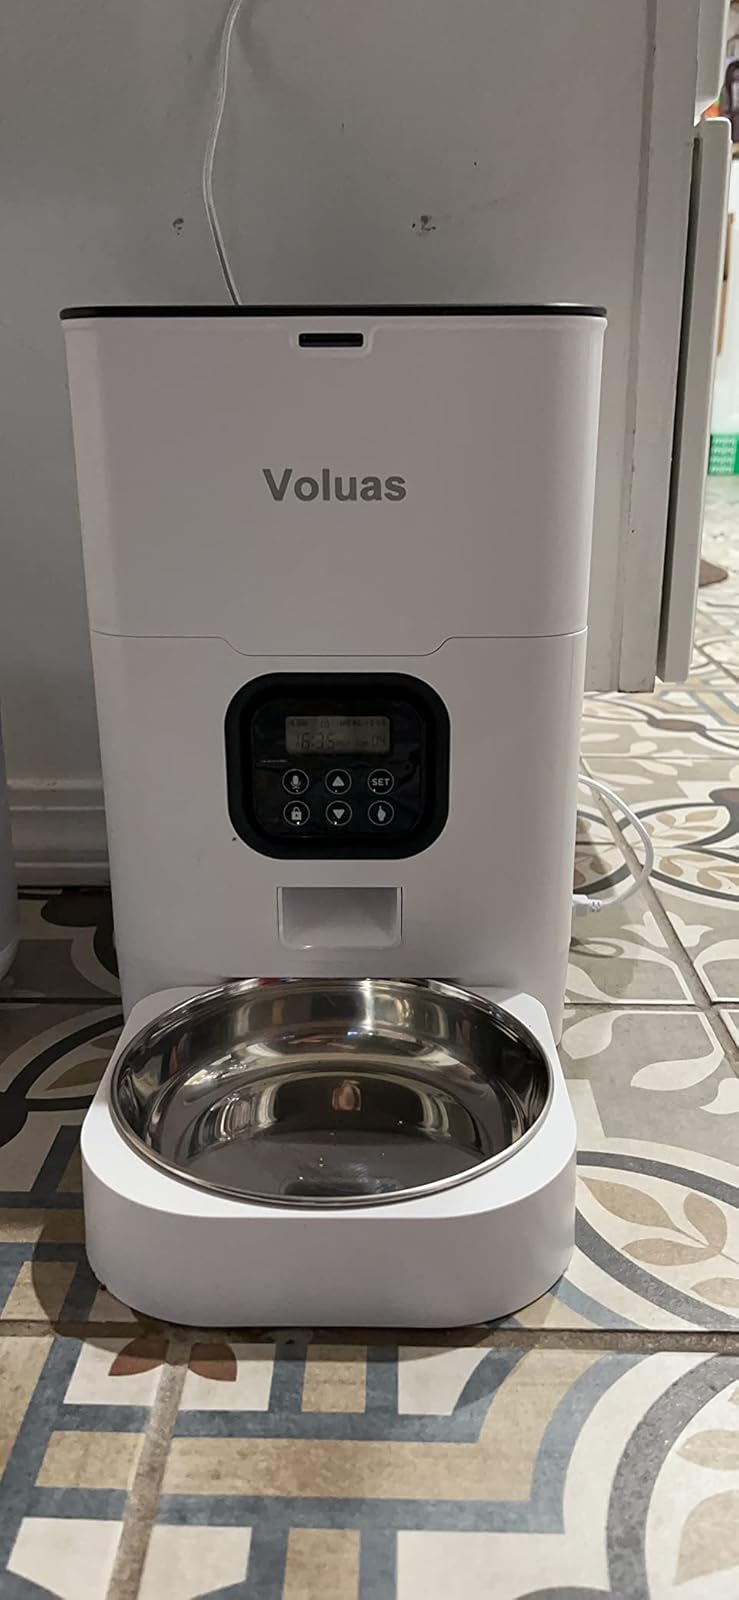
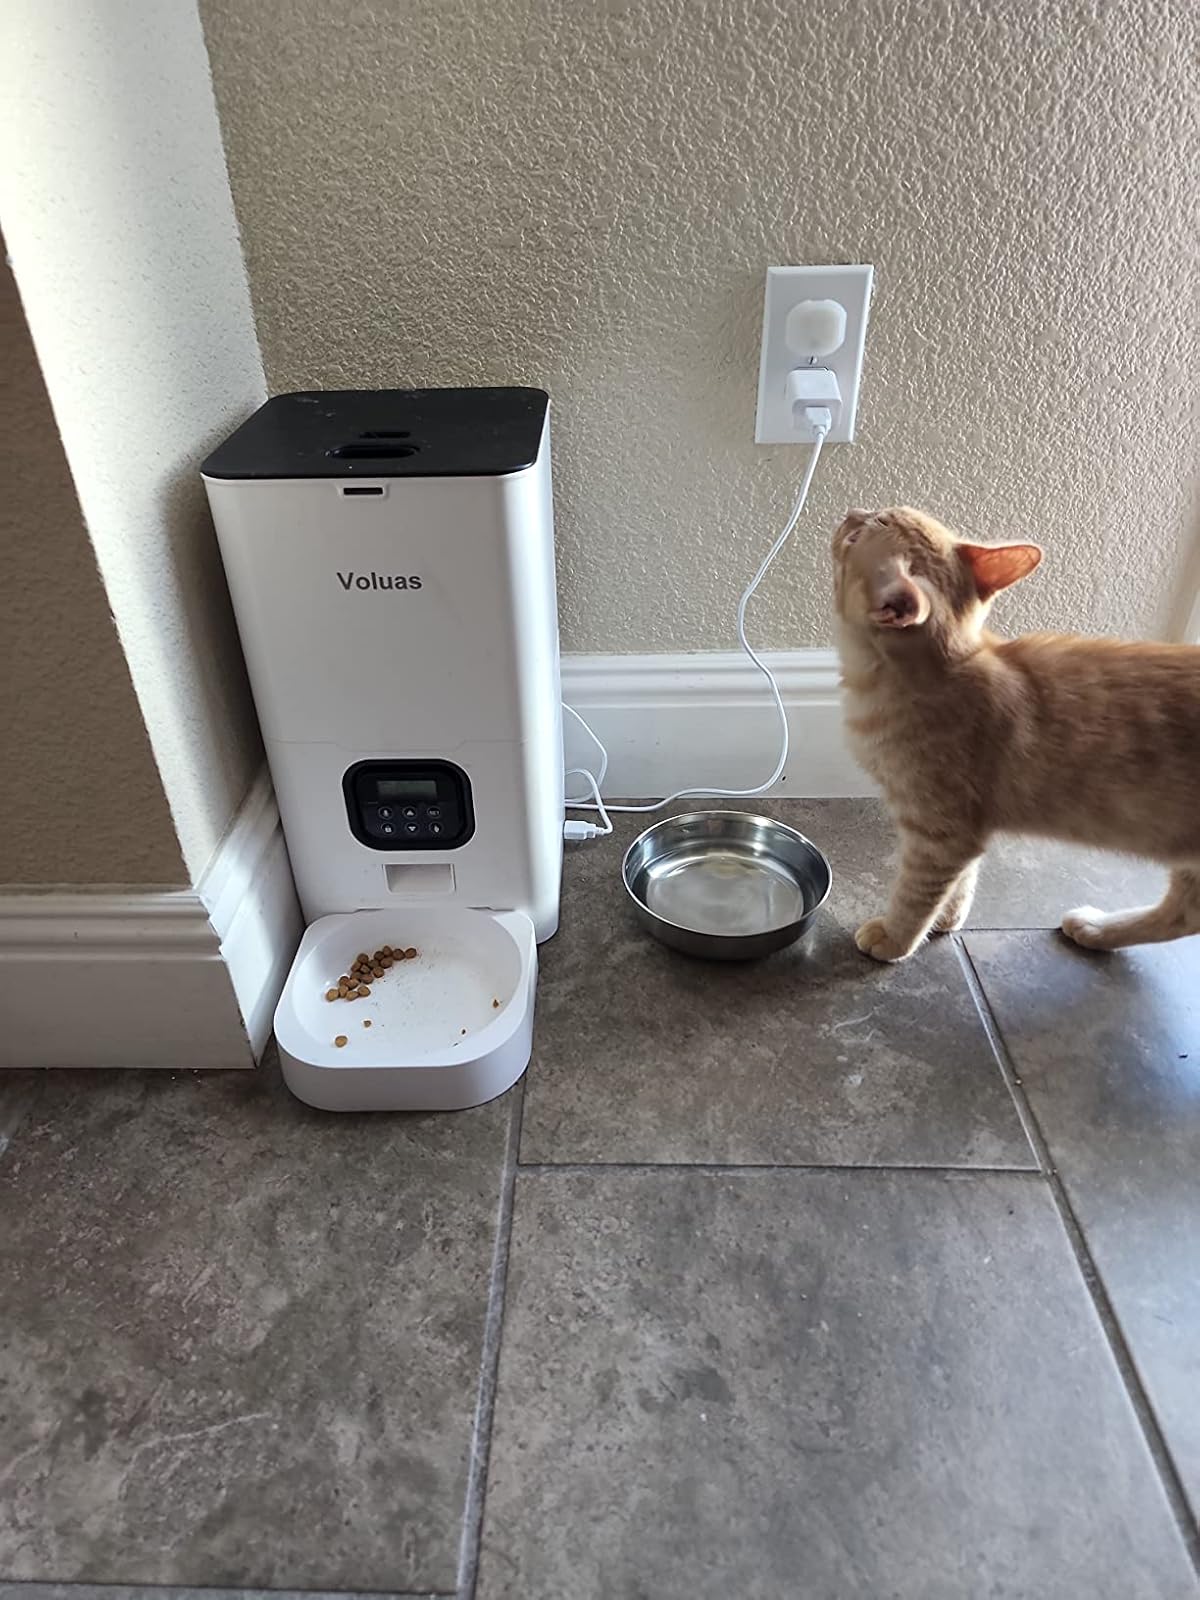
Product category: items_feeder
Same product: yes